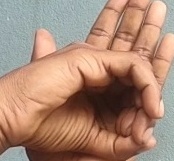
ASL sign: 0